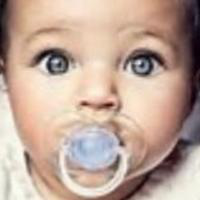
Age group: age 01-10